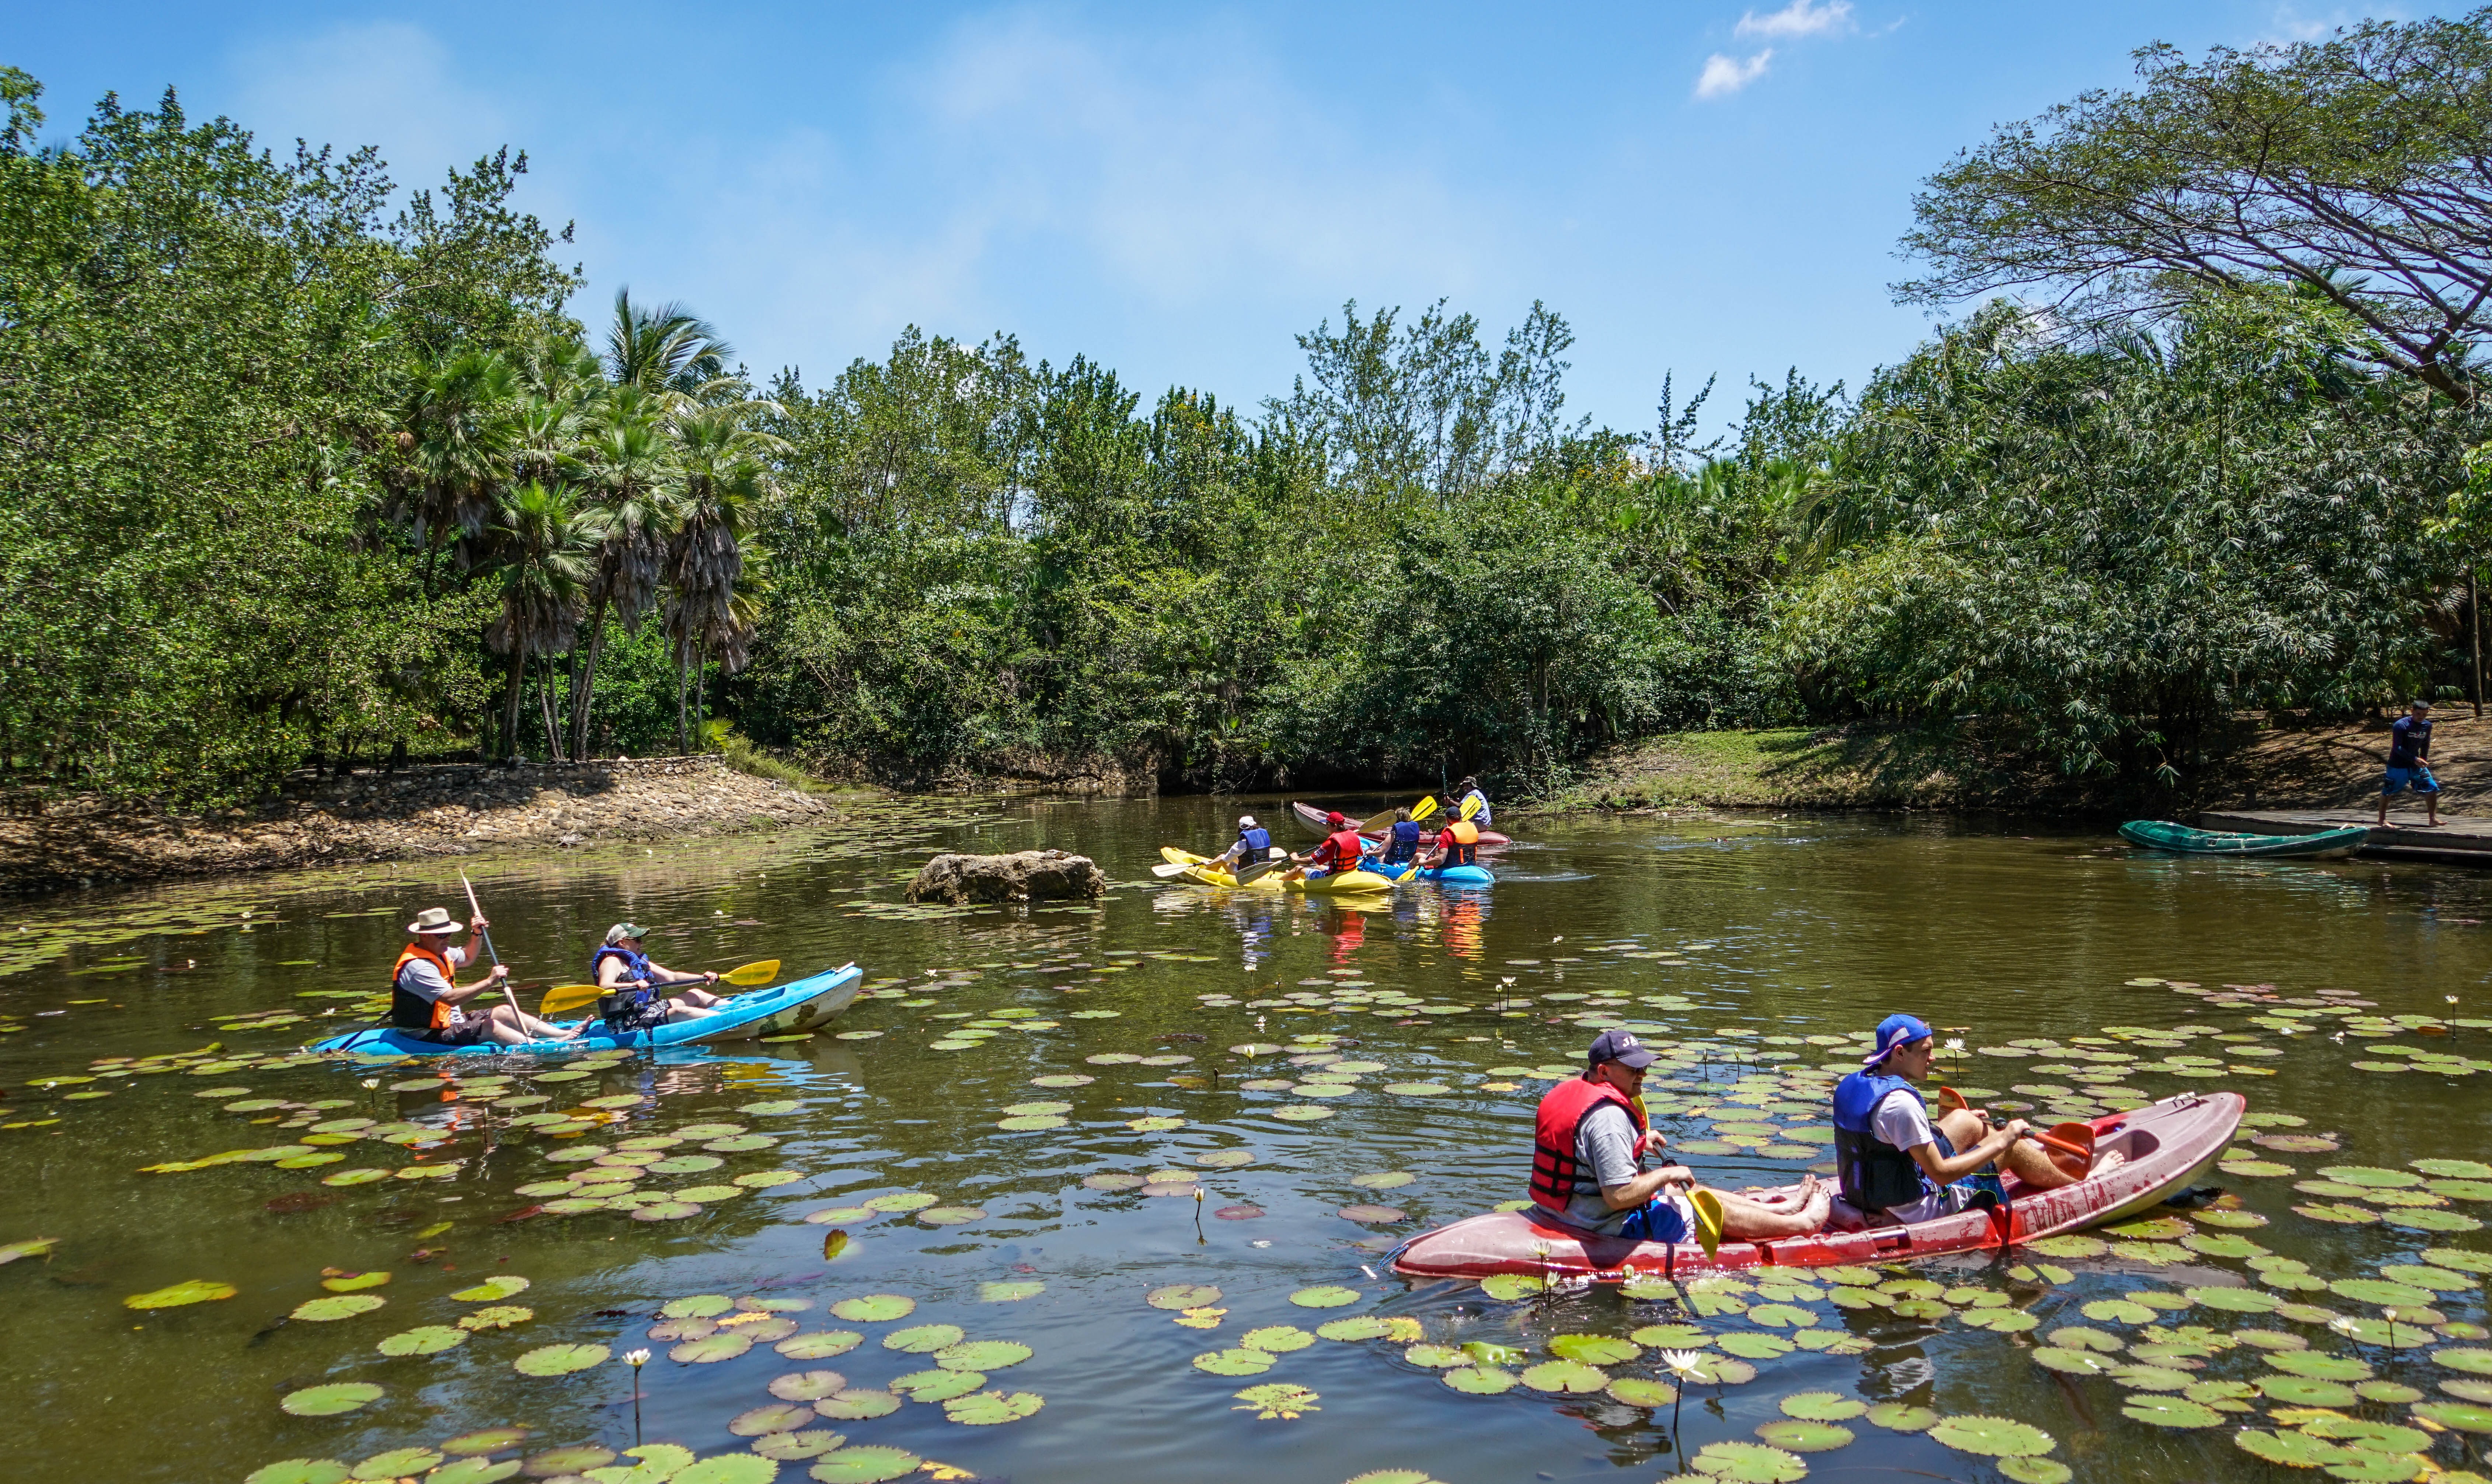
water, nature, outdoor, boat, adventure, river, travel, paddle, vehicle, leisure, activity, boating, watercraft, entertainment, kayaks, people person, kayaker, belize, bacab jungle park